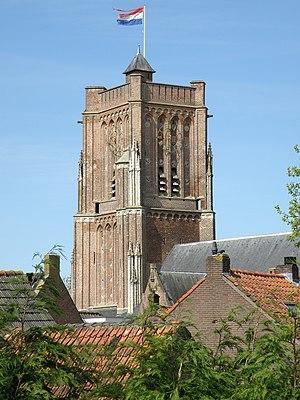
Woudrichem (prov. Noord-Brabant, Nederland). Clocher de l'église Saint-Martin (XVe siècle).